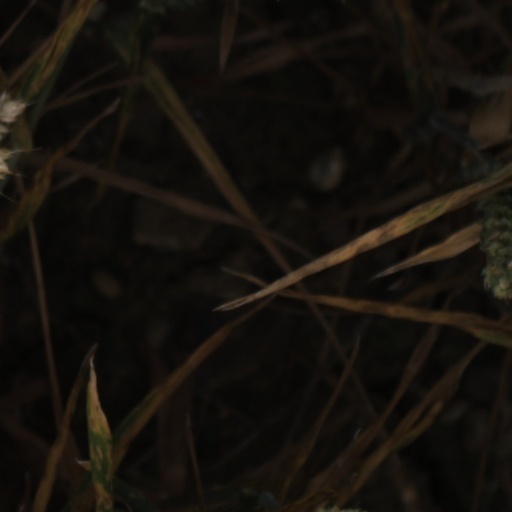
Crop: wheat